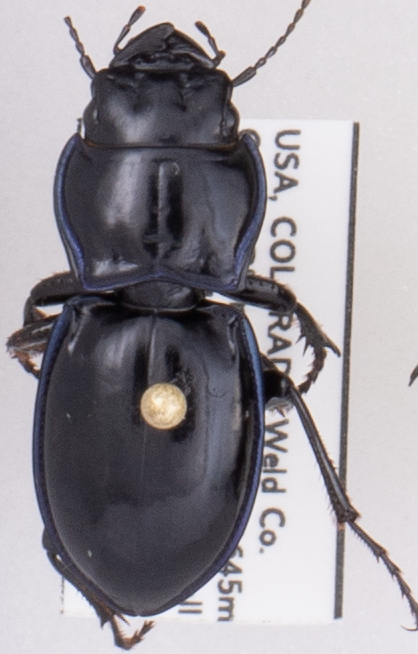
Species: Pasimachus elongatus
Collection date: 2021-07-21
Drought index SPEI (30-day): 1.93
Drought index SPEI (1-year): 0.288
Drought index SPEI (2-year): -0.46